Shoorsen Nagar

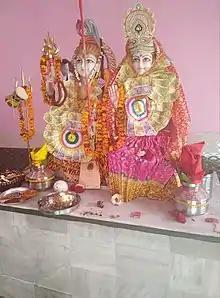

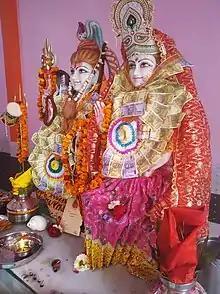
Idol of Lord Shiv, goddess Parvati, Lord Ganesh and Lord Kartikeya

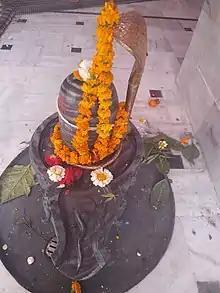
Shiv ling

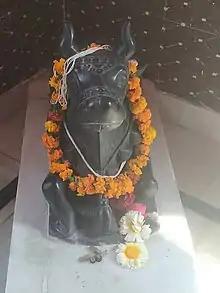
Idol of Nandi bull

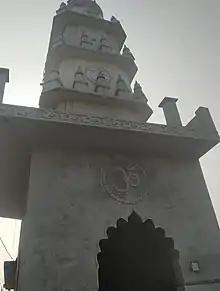

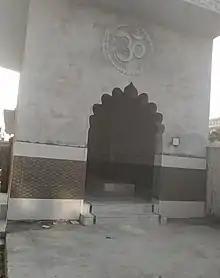
front view of partially reconstructed Pracheen Shiv mandir

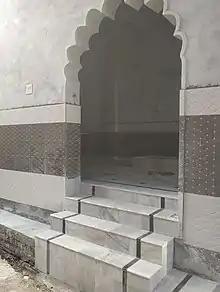
side view of partially reconstructed Pracheen Shiv mandir

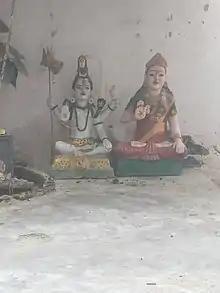
Old idols of Lord Shiva and goddess Parvati.

Bhumiya Dev, Regionally called 'Deta' (an Apabhraṃśa of 'devta'), is a Deity of Shoorsen Nagar. Bhumiya kheda is the temple of Lord Bhumiya. In addition to people of this village, people of Premnagar, Krishnanagar, and other areas near Shoorsen Nagar also worship Lord Bhumiya as a God and savior.